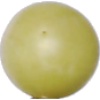
Label: Grape White 2